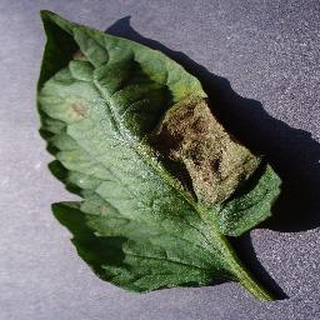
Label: tomato_late_blight